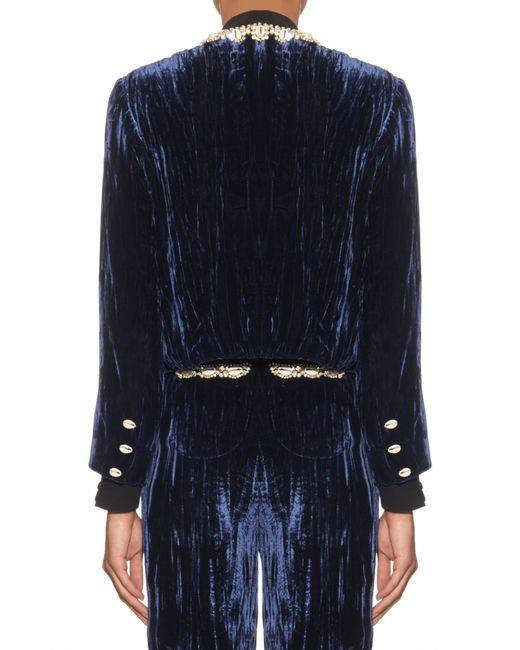
Samtjacke blaue Farbe volle Hülse für Frauen